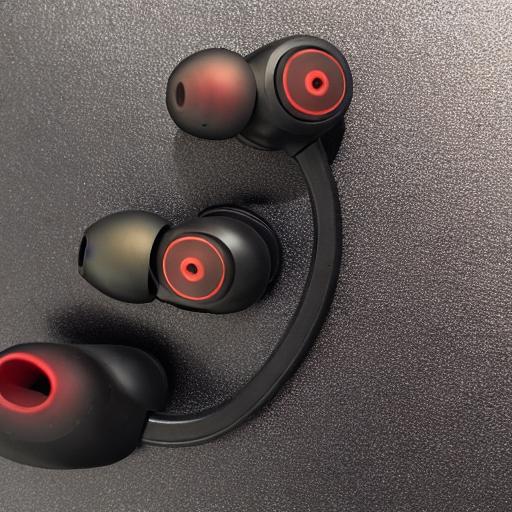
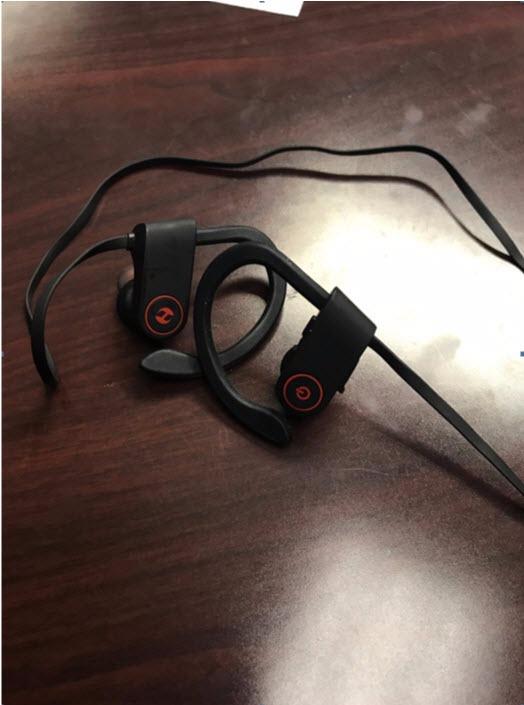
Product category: headphones
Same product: no